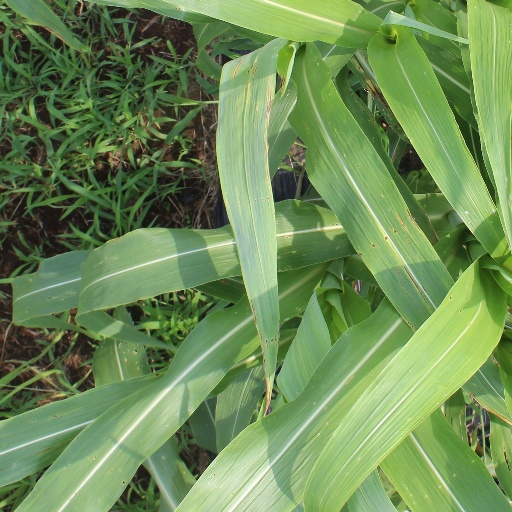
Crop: sorghum